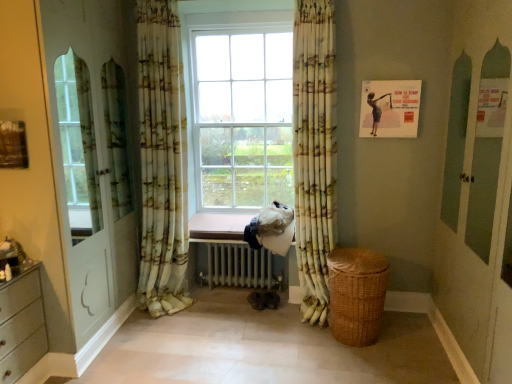
Question: Locate a point on the matte paper poster at upper right. Your answer should be formatted as a tuple, i.e. [(x, y)], where the tuple contains the x and y coordinates of a point satisfying the conditions above. The coordinates should be between 0 and 1, indicating the normalized pixel location of the point.
Answer: [(0.762, 0.281)]